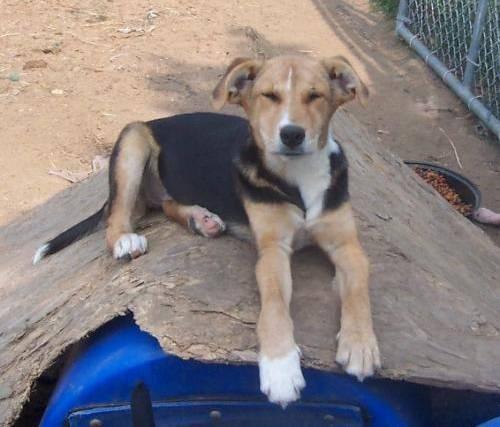
dog